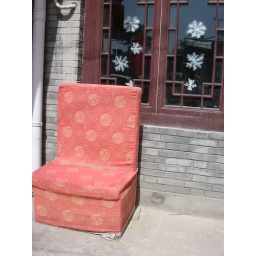
old sofa in Chinese red